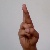
The image shows a hand gesture representing the letter 'R' in Indian Sign Language.